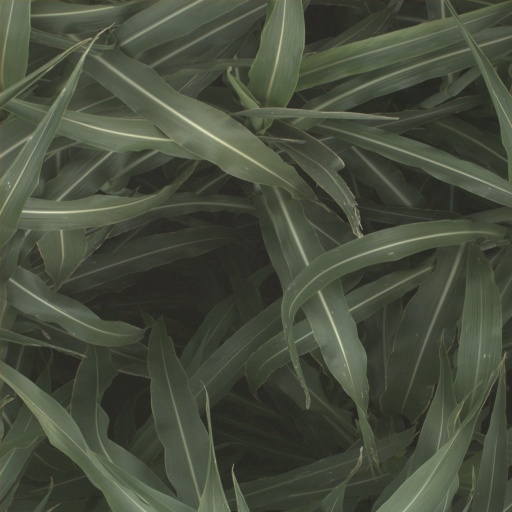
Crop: sorghum